Answer in natural language. Consider the 3D positions of the objects in the scene and not just the 2D positions in the image. Is the centerpoint of  black shelving unit with two shelves at a higher height than Doorway? Choose between the following options: yes or no
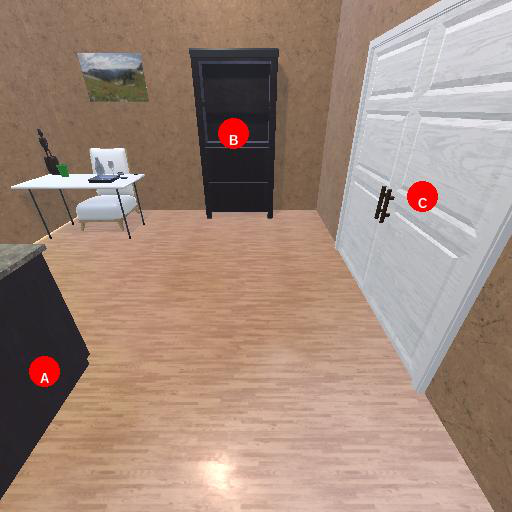
<answer>yes</answer>